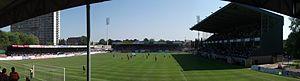
La saison 2020-2021 de la Jupiler Pro League est la 118ᵉ saison de la première division belge.
Le Oud-Heverlee Louvain est un club de football belge, localisé à Louvain.
Le Championnat de Belgique de football D2 2017-2018 est la cent-unième édition du championnat de belge de Division 2, mais la deuxième édition sous l'appellation « Division 1B».